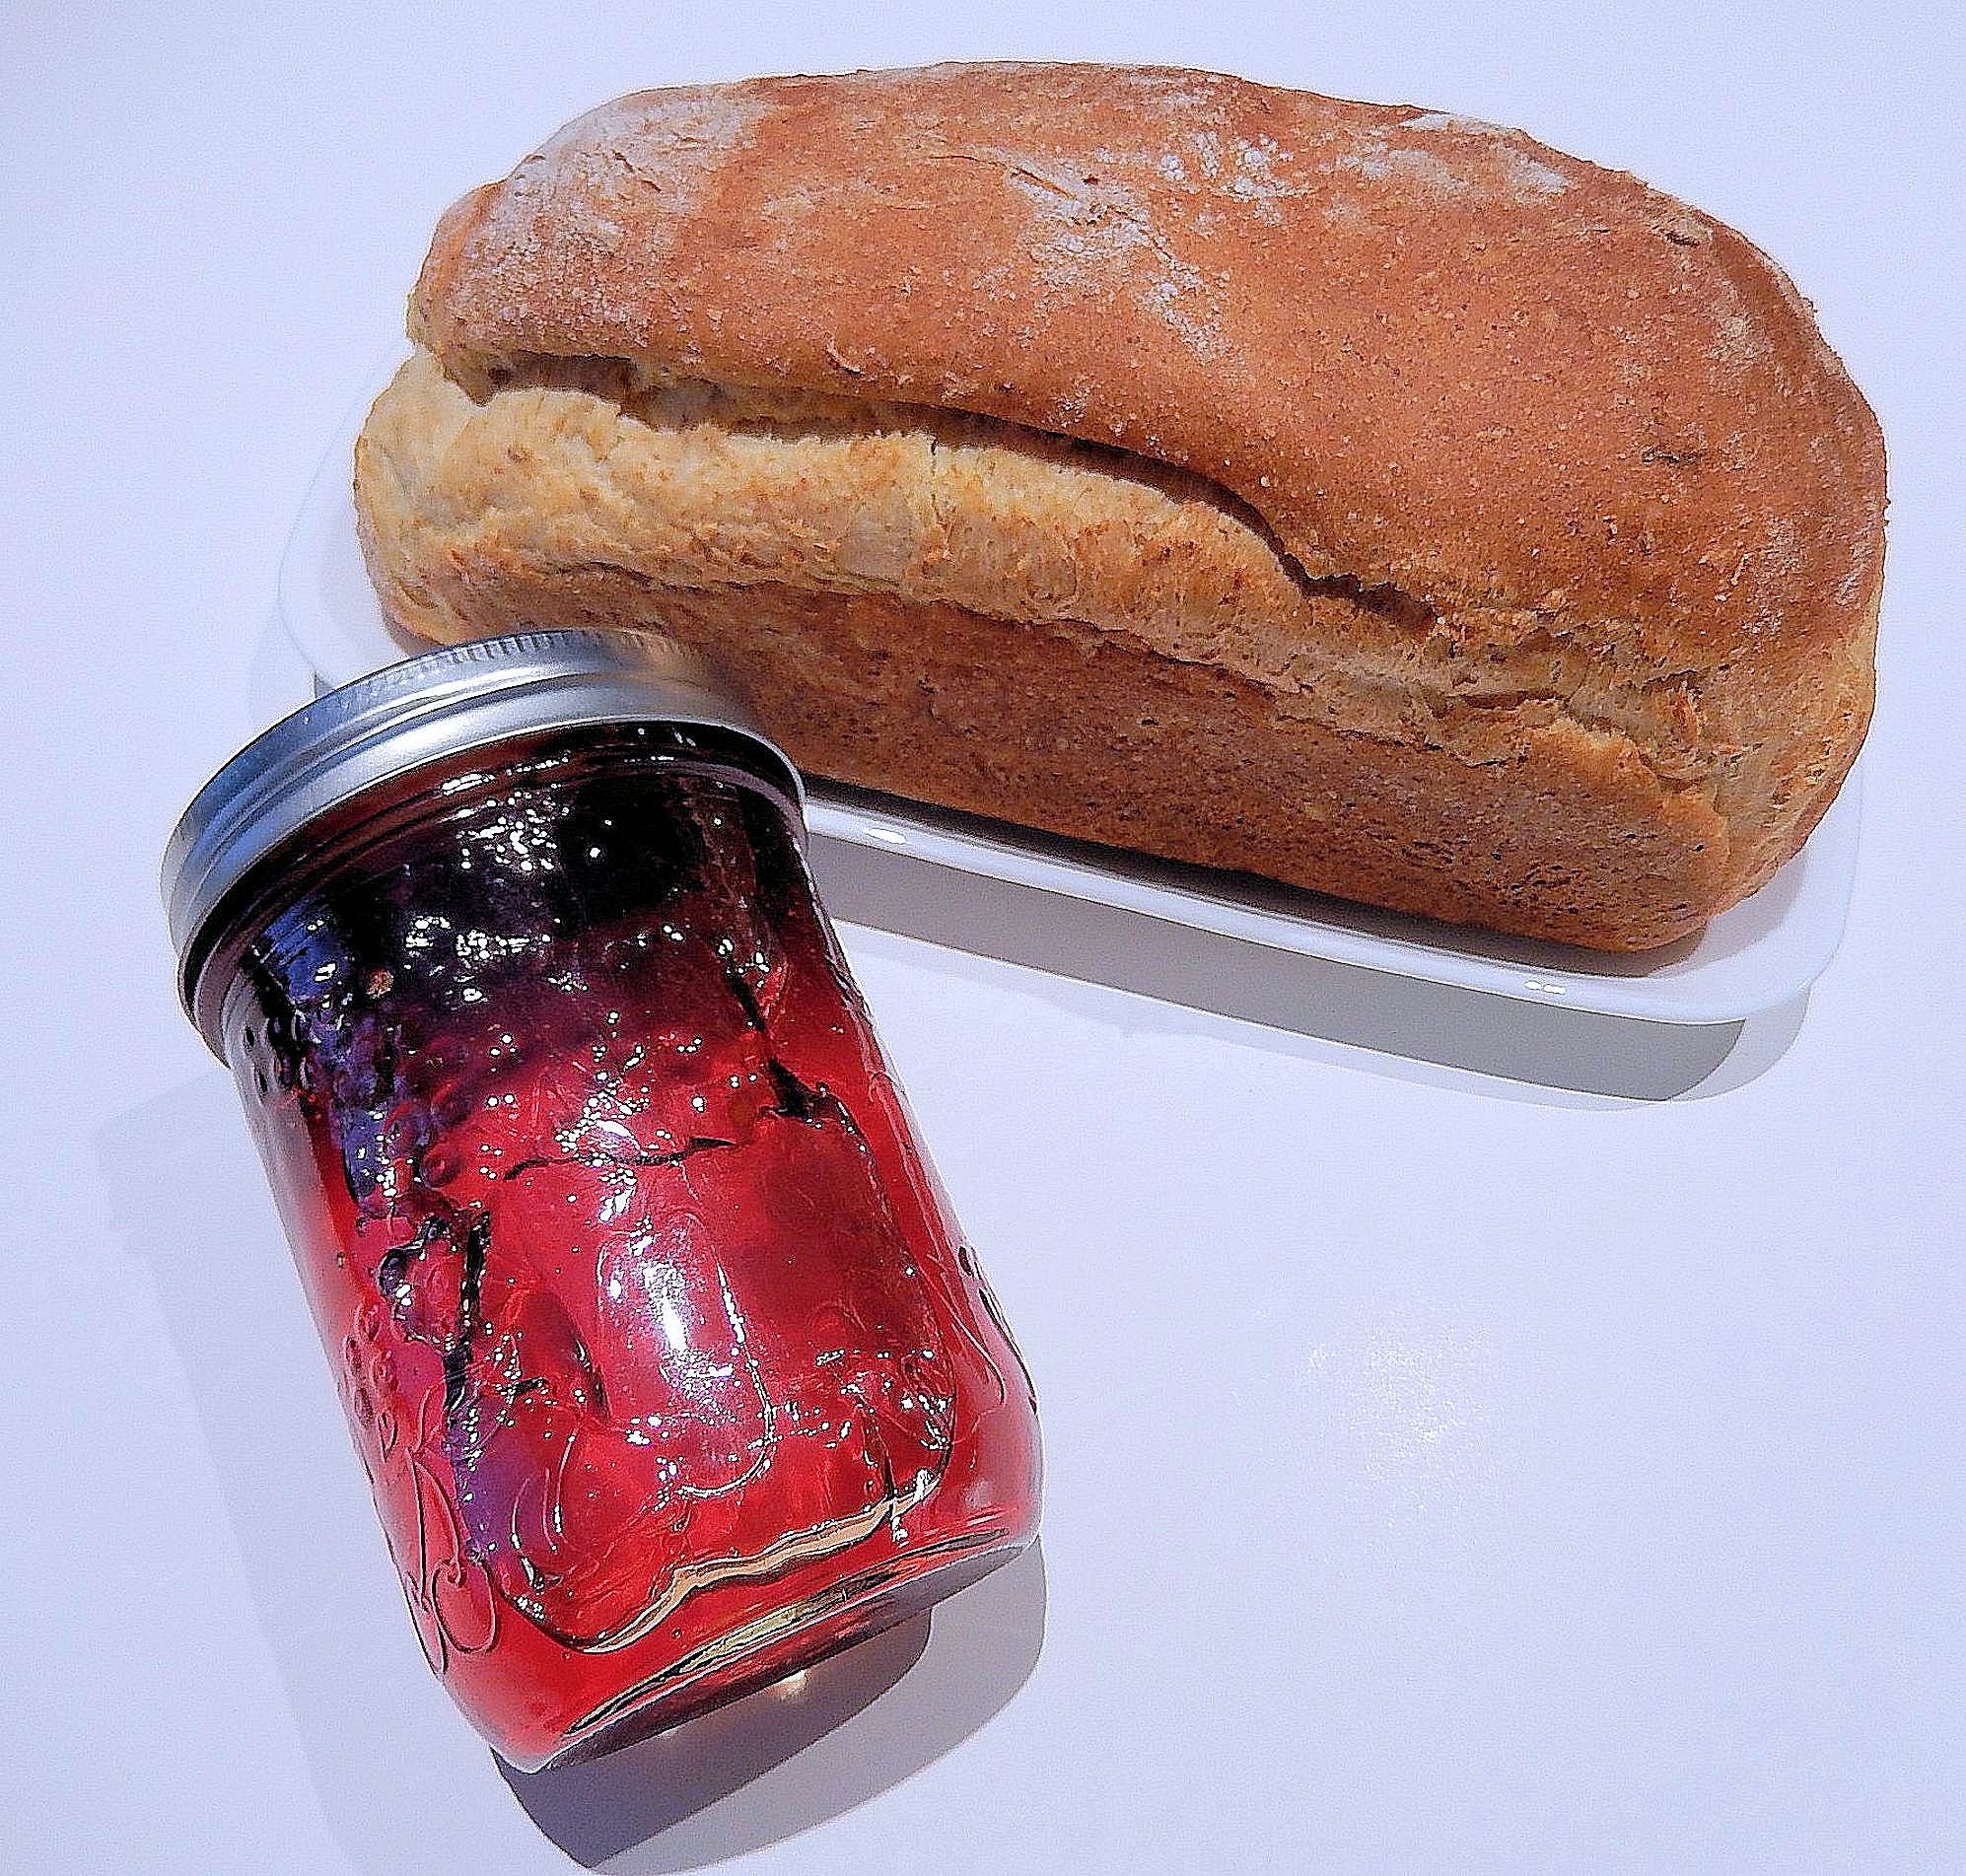
food, produce, breakfast, dessert, jelly, baked goods, marmalade, multi grain bread, crab apple jelly, home preserves